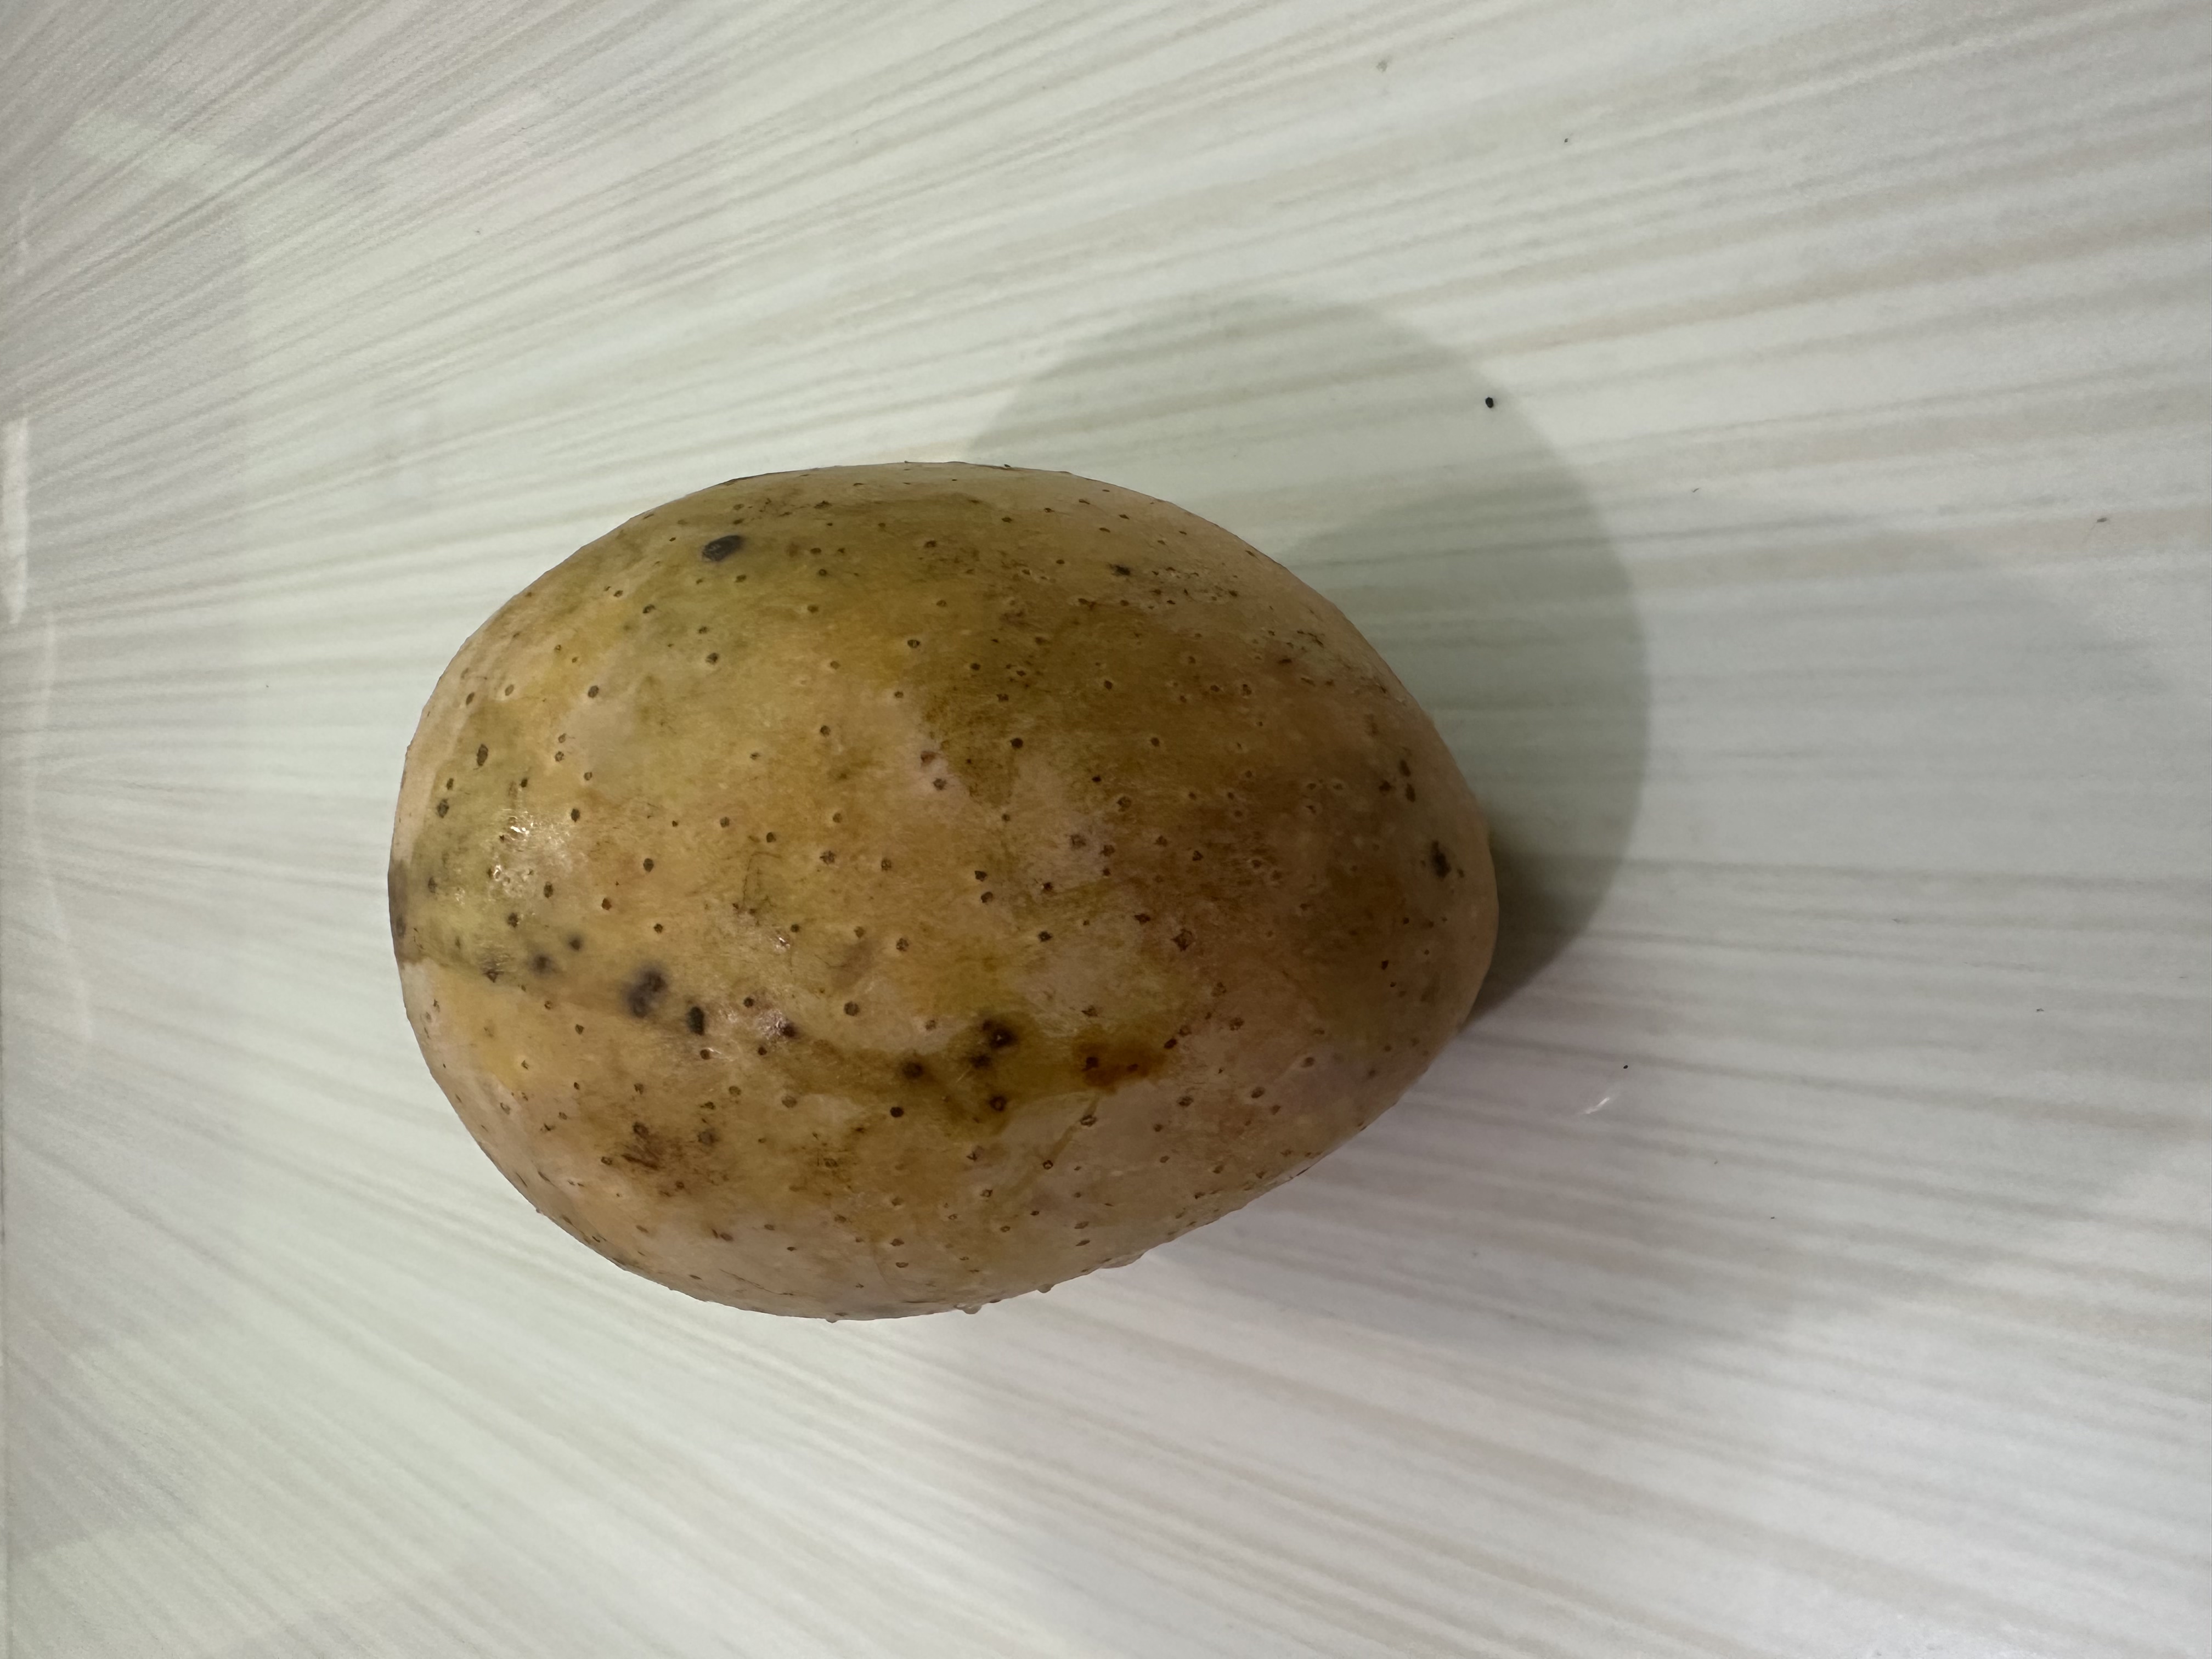
Mango variety: Langra